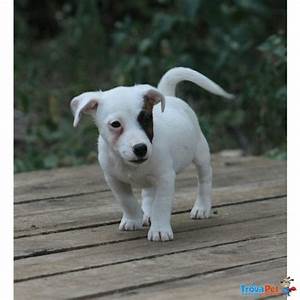
Label: dog